Thomas Cooke (bishop)

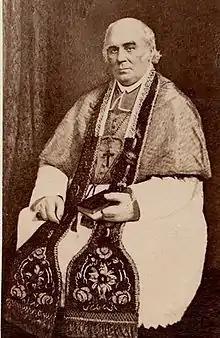

Thomas Cooke (February 9, 1792 – April 30, 1870) was a Canadian Roman Catholic priest, missionary, and the first Bishop of Trois Rivières from 1852 to 1870.